Charles Verlat

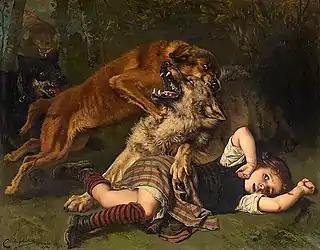
"Saved in the nick of time"

He started participating in the salons of his time and in 1843 sent his first important picture, "Pippin the Short Killing a Lion" to the Antwerp triennial salon. His first paintings were inspired by the Belgian Romantic school and dealt with important events from Belgian history. He also gradually started to paint animal scenes as well as genre scenes. In 1849, he painted his first religious composition which was intended for the St Gummarus church in Lier. He participated in the Prix de Rome of Belgium in 1847 but was not successful, possible as the result of his partial incapacitation due to a broken arm. Fortunately, a wealthy relative called Albert Marnef van Wespelaer provided him in 1849 with a stipend that allowed him to continue his studies for four years.